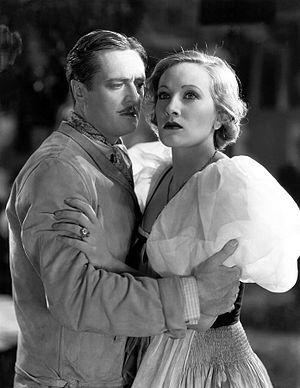
Tala Birell est une actrice américaine d'origine allemande, née Natalie Bierl le 10 septembre 1907 à Bucarest, morte le 17 février 1958 à Landstuhl.